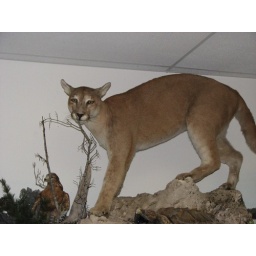
A hungry mountain lion in the Lake Eufaula State Park Nature Center